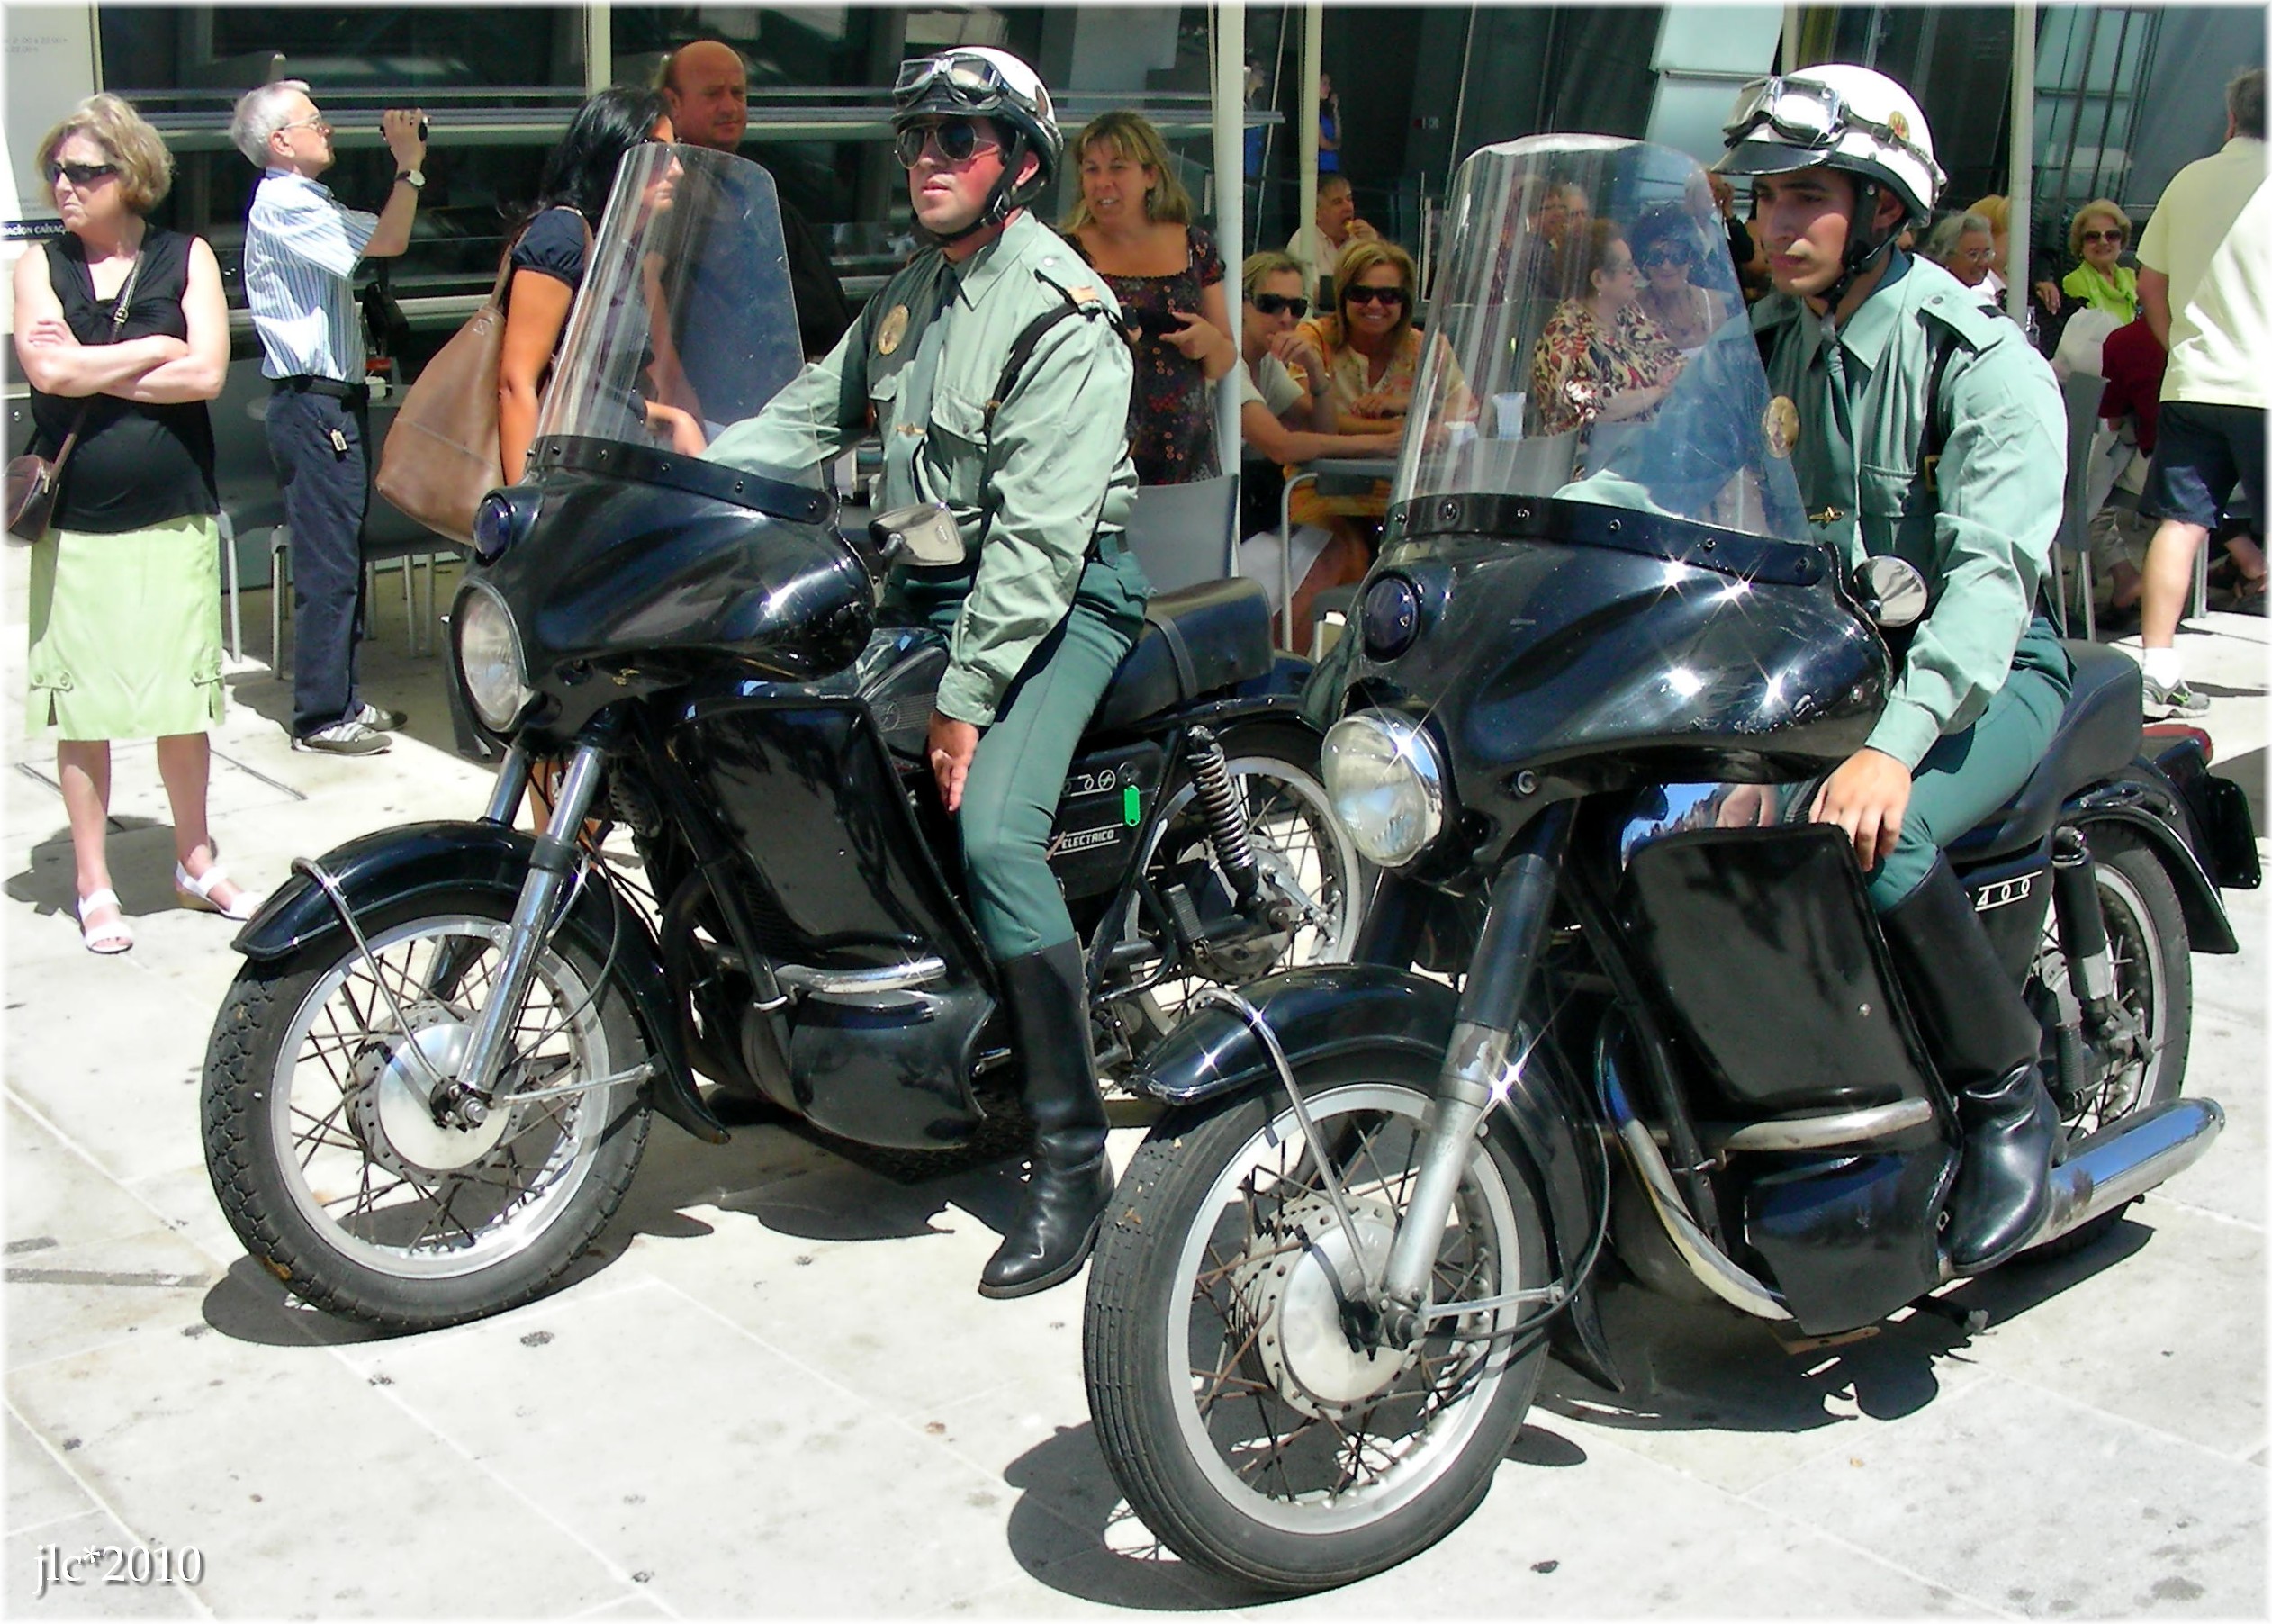
people, car, city, europe, vehicle, motorcycle, spain, espagne, motor, calle, europa, gente, trafico, police, fiestas, galicia, rua, policia, ciudad, cidade, espana, urbana, personas, galiza, xente, maquinas, galice, gentes, militares, persoas, recreacion, xentes, lacoruna, motos, cruiser, acoru a, coru a, motorcycling, guardiacivil, motoristas, land vehicle, automobile make